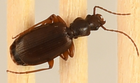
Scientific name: Cymindis unicolor
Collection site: Niwot Ridge NEON (NIWO), plot NIWO_005